Stop bath

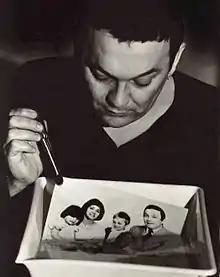
A black and white photographic print in a tray while being processed after exposure to light under a photographic enlarger. Typically three trays are used containing either developer, stop bath, or fixer, in that order. The print must then be rinsed in water to remove the fixer.

A stop bath is an acidic solution used for processing black-and-white photographic film, plates, and paper. It is used to neutralize the alkaline developer, thus halting development.